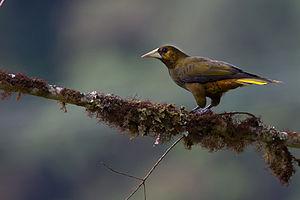
Le Cassique olivâtre est une espèce d'oiseau de la famille des ictéridés.